Hypertype

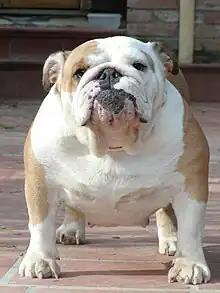
An English bulldog, a dog breed often cited as an example of canine hypertype.

In the field of animal breeding and anatomy, a hypertype is the extreme accentuation of distinctive traits specific to a domesticated animal breed. This is particularly true of dogs, cattle and pigs, and more rarely of cats, horses, rabbits and other species. In companion animals, hypertype is favored by breeders and breed associations in direct connection with beauty and show competitions. Hypertype poses a problem when it leads to the selection of animals on aesthetic criteria that cause them suffering.